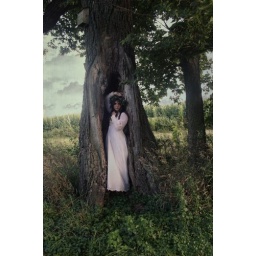
carly wearing my mom's wedding dress in an old hollow tree